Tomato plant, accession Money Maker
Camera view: vertical (180 deg); turntable rotation: 270 degrees
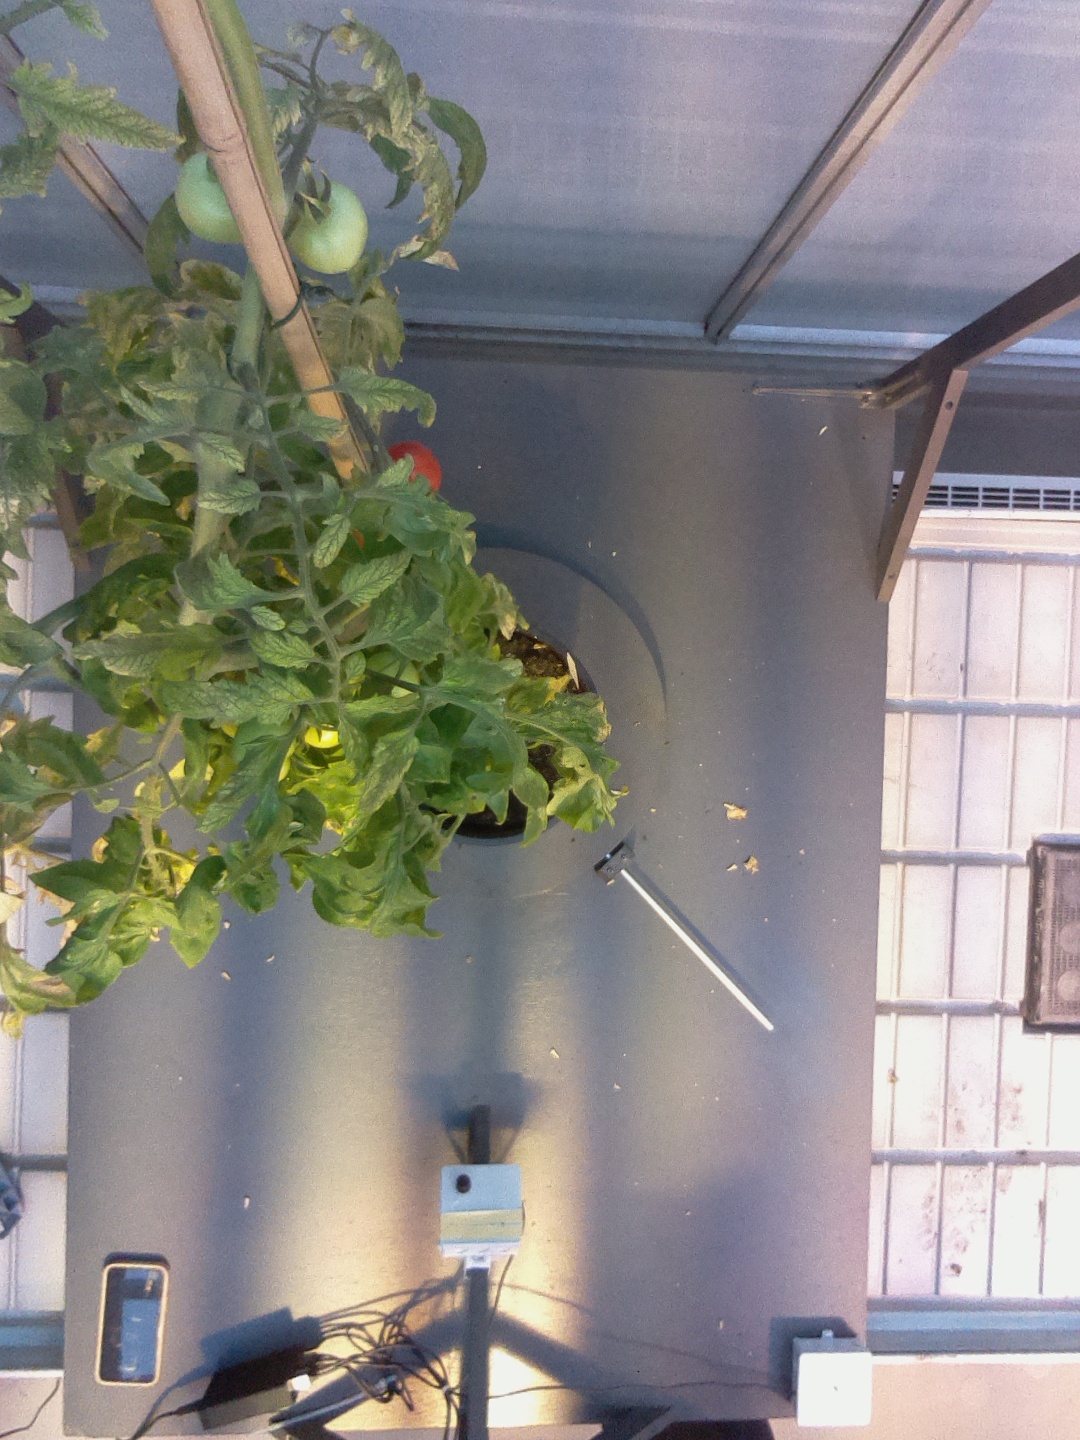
BBCH growth stage 82: 20%-30% of fruits show typical fully ripe color